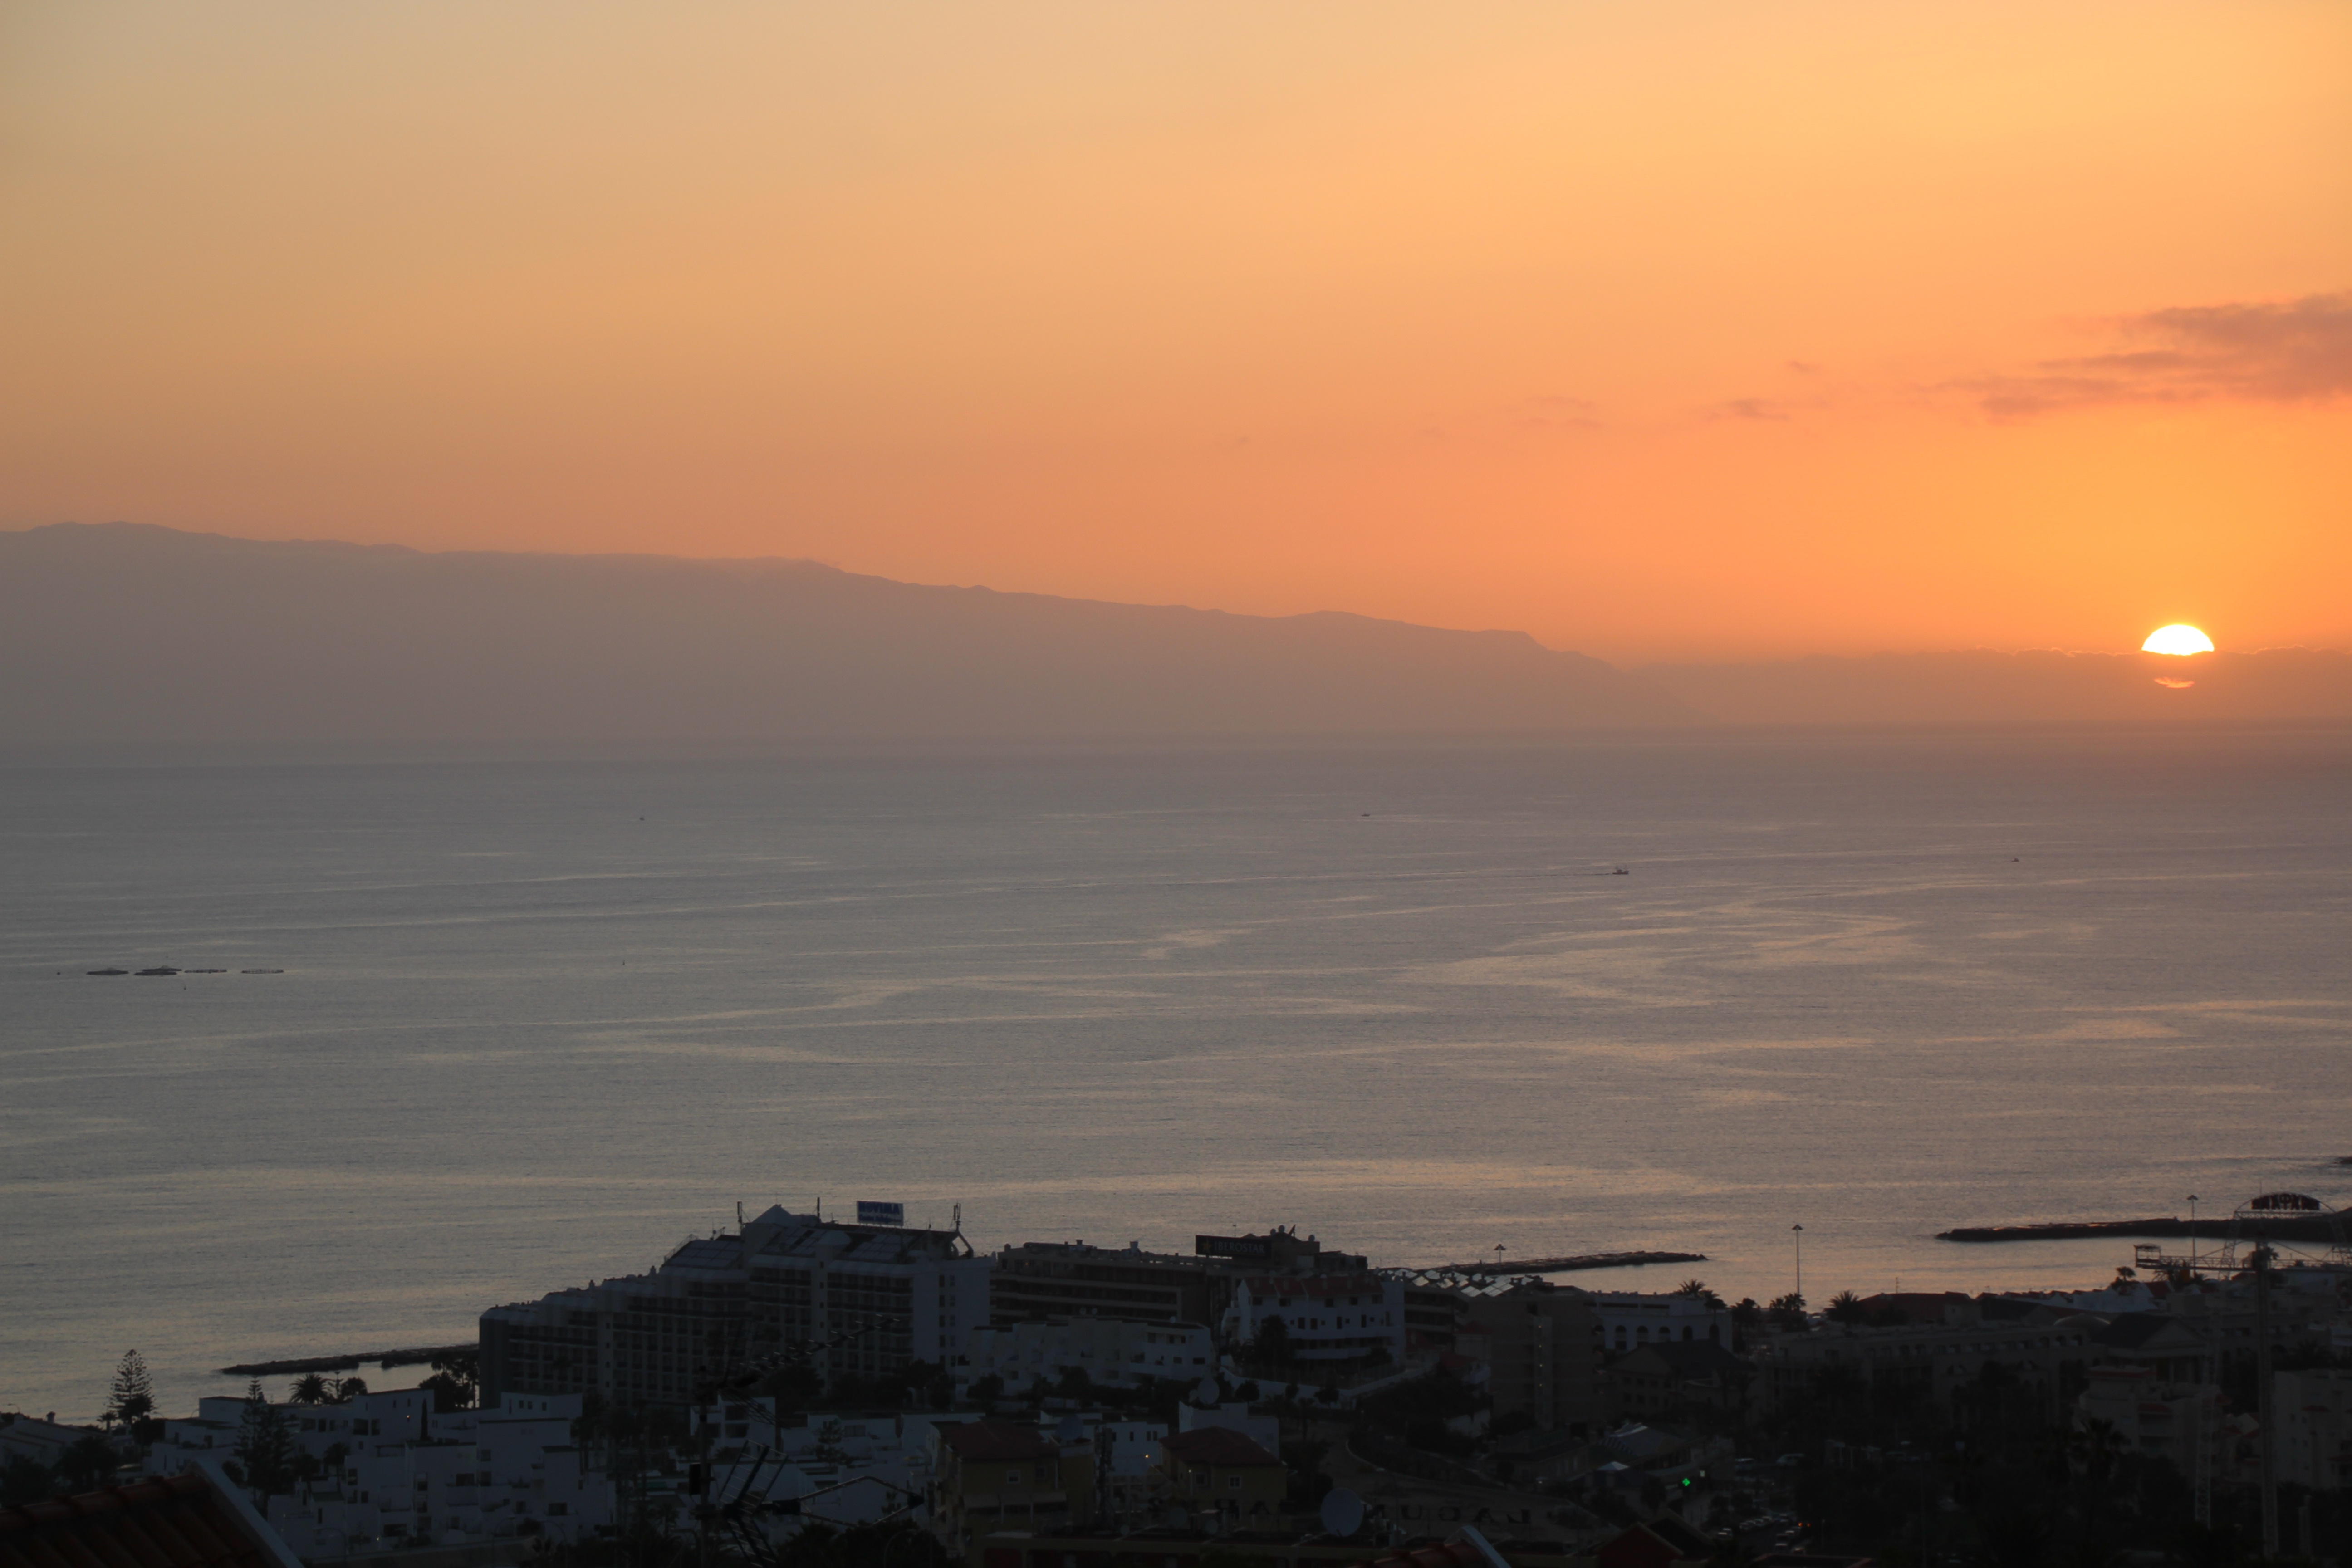
beach, sea, coast, ocean, horizon, cloud, sky, sun, sunrise, sunset, skyline, sunlight, morning, dawn, dusk, evening, twilight, orange, haze, island, clouds, costa, tenerife, afterglow, gomera, in the background, atmospheric phenomenon, red sky at morning